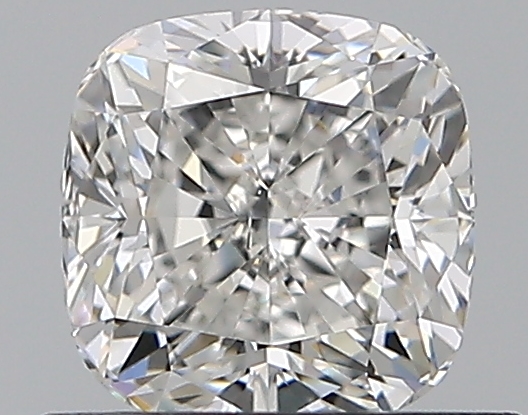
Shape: cushion
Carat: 0.75
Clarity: VS2
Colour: F
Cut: EX
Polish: EX
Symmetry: EX
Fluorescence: ST
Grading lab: GIA
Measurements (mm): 5.13 x 5.08 x 3.51